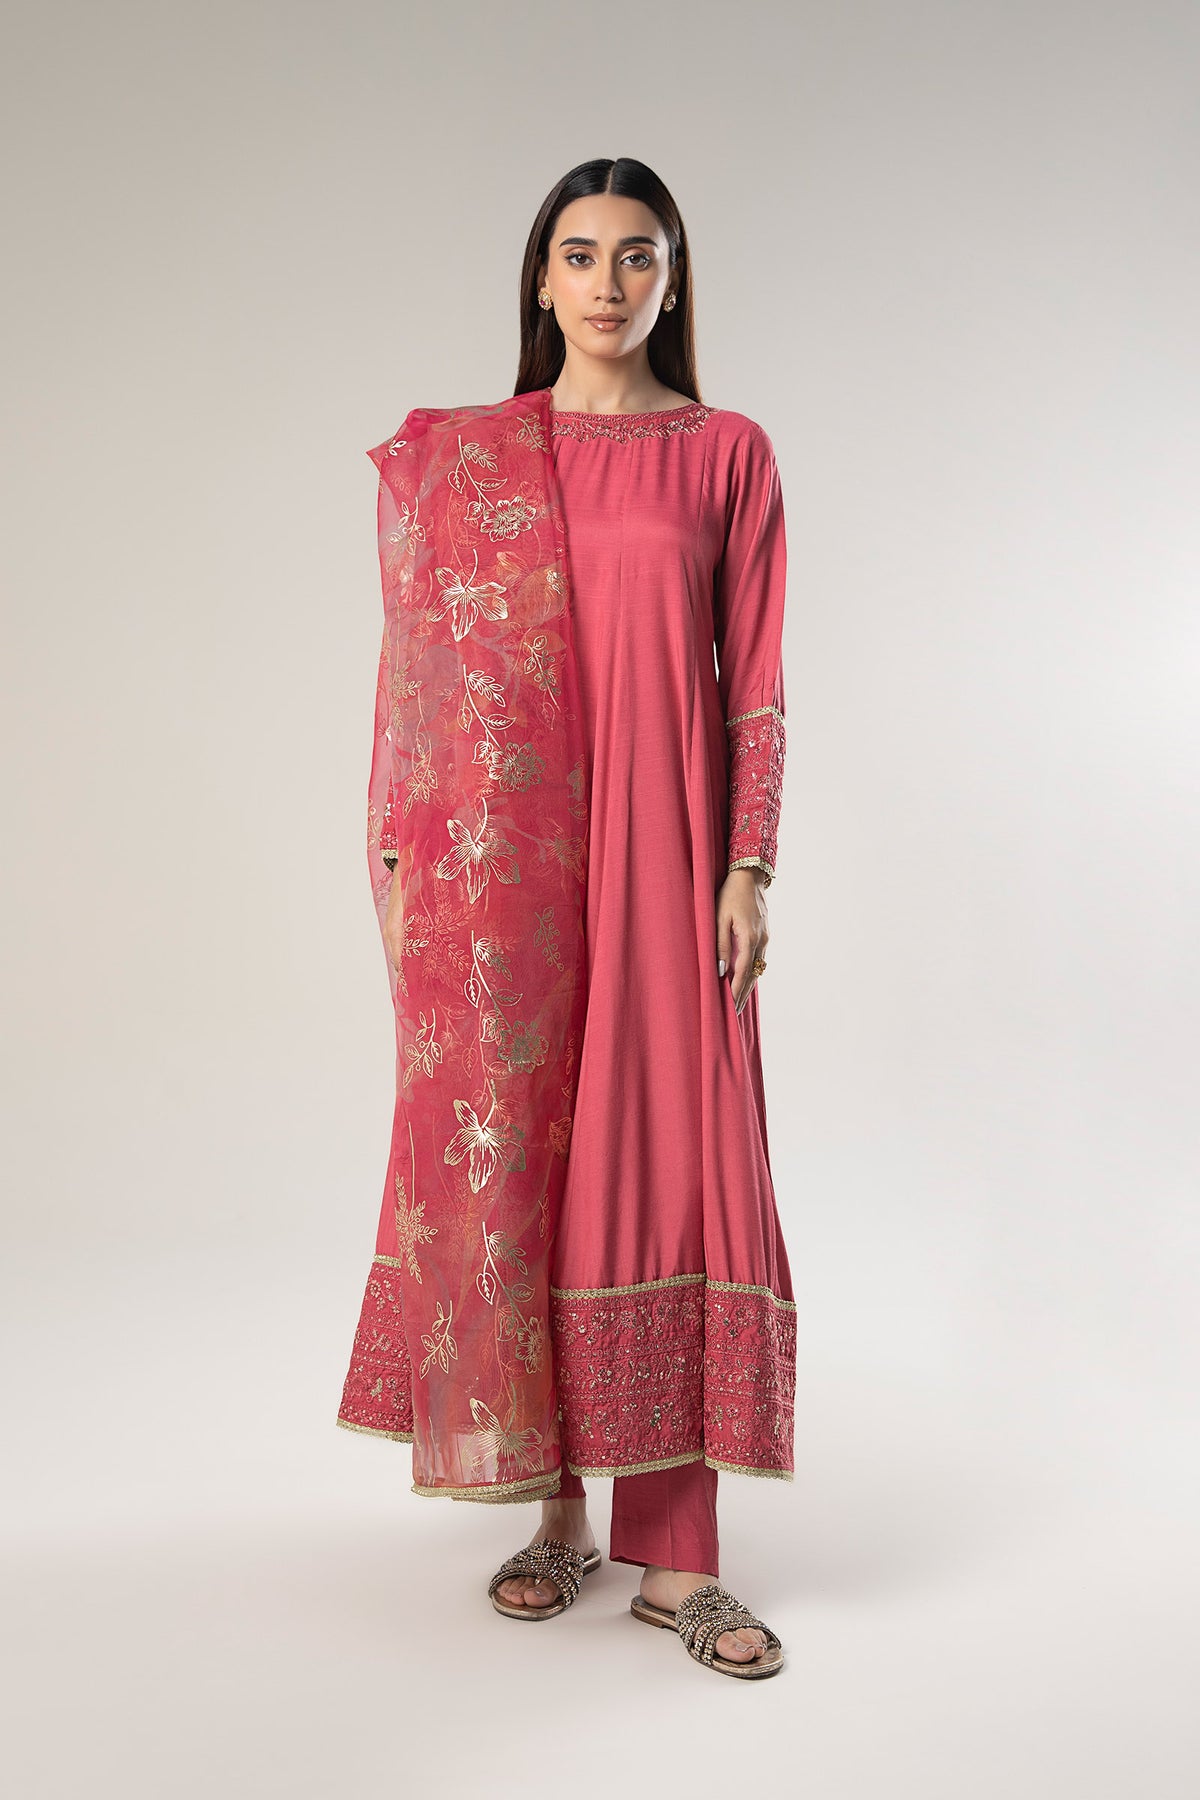
pink kashmir embroidered long k